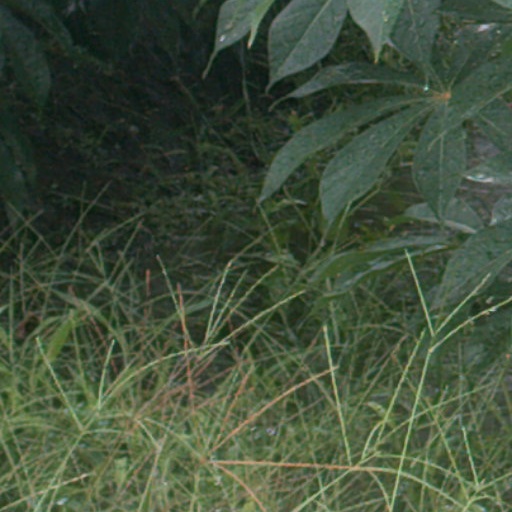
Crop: cassava